Dordrecht

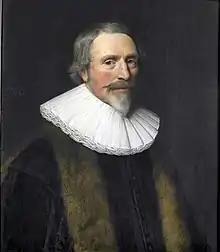
Jacob Cats, 1634

Dordrecht hosts around 20 cultural and historical events and festivals each year. The city won the title of "Best events city of the year" in 2003 and was nominated for the same title in 2004 and 2005.